Michele (singer)

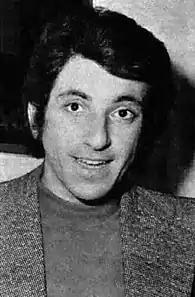
Michele in 1972 ("Radiocorriere")

Gianfranco Michele Maisano, best known as Michele (born 22 June 1944) is an Italian singer and occasional actor.